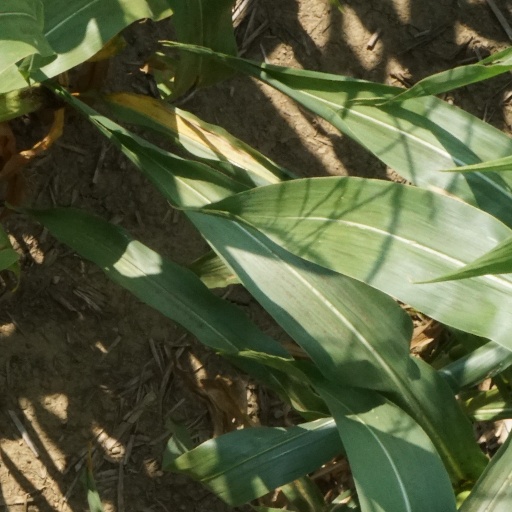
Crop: maize; corn